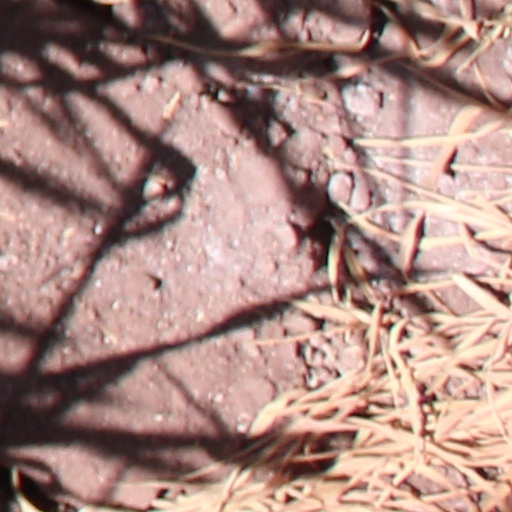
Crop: wheat